Paulet affair

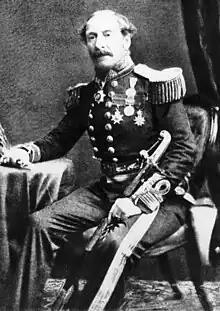
Lord George Paulet, instigator of the Paulet Affair

The Paulet affair, also known as British Hawaii, was the unofficial five-month 1843 occupation of the Hawaiian Islands by British naval officer Captain Lord George Paulet, of . It was ended by the arrival of American warships sent to defend Hawaii's independence. The British government in London did not authorize the move and it had no official status.